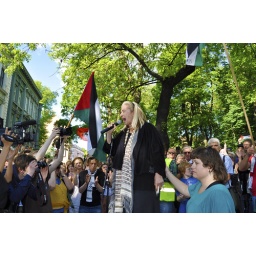
Israel killed 19 persons in international water